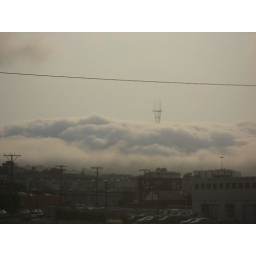
Totally ruined by a dirty caltrain window